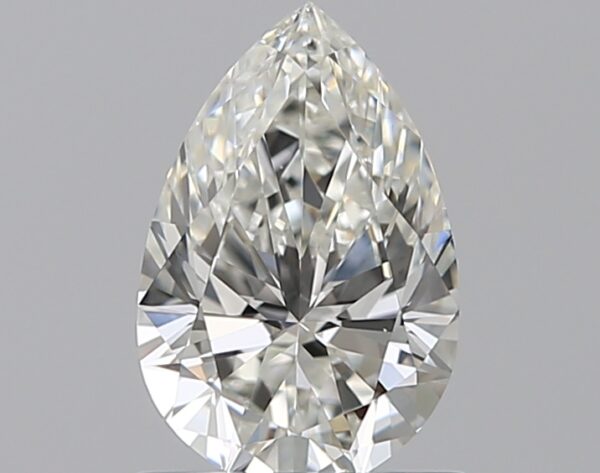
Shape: pear
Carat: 0.72
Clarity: VS1
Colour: H
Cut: EX
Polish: EX
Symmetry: EX
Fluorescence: F
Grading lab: GIA
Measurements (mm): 7.73 x 5.11 x 3.08